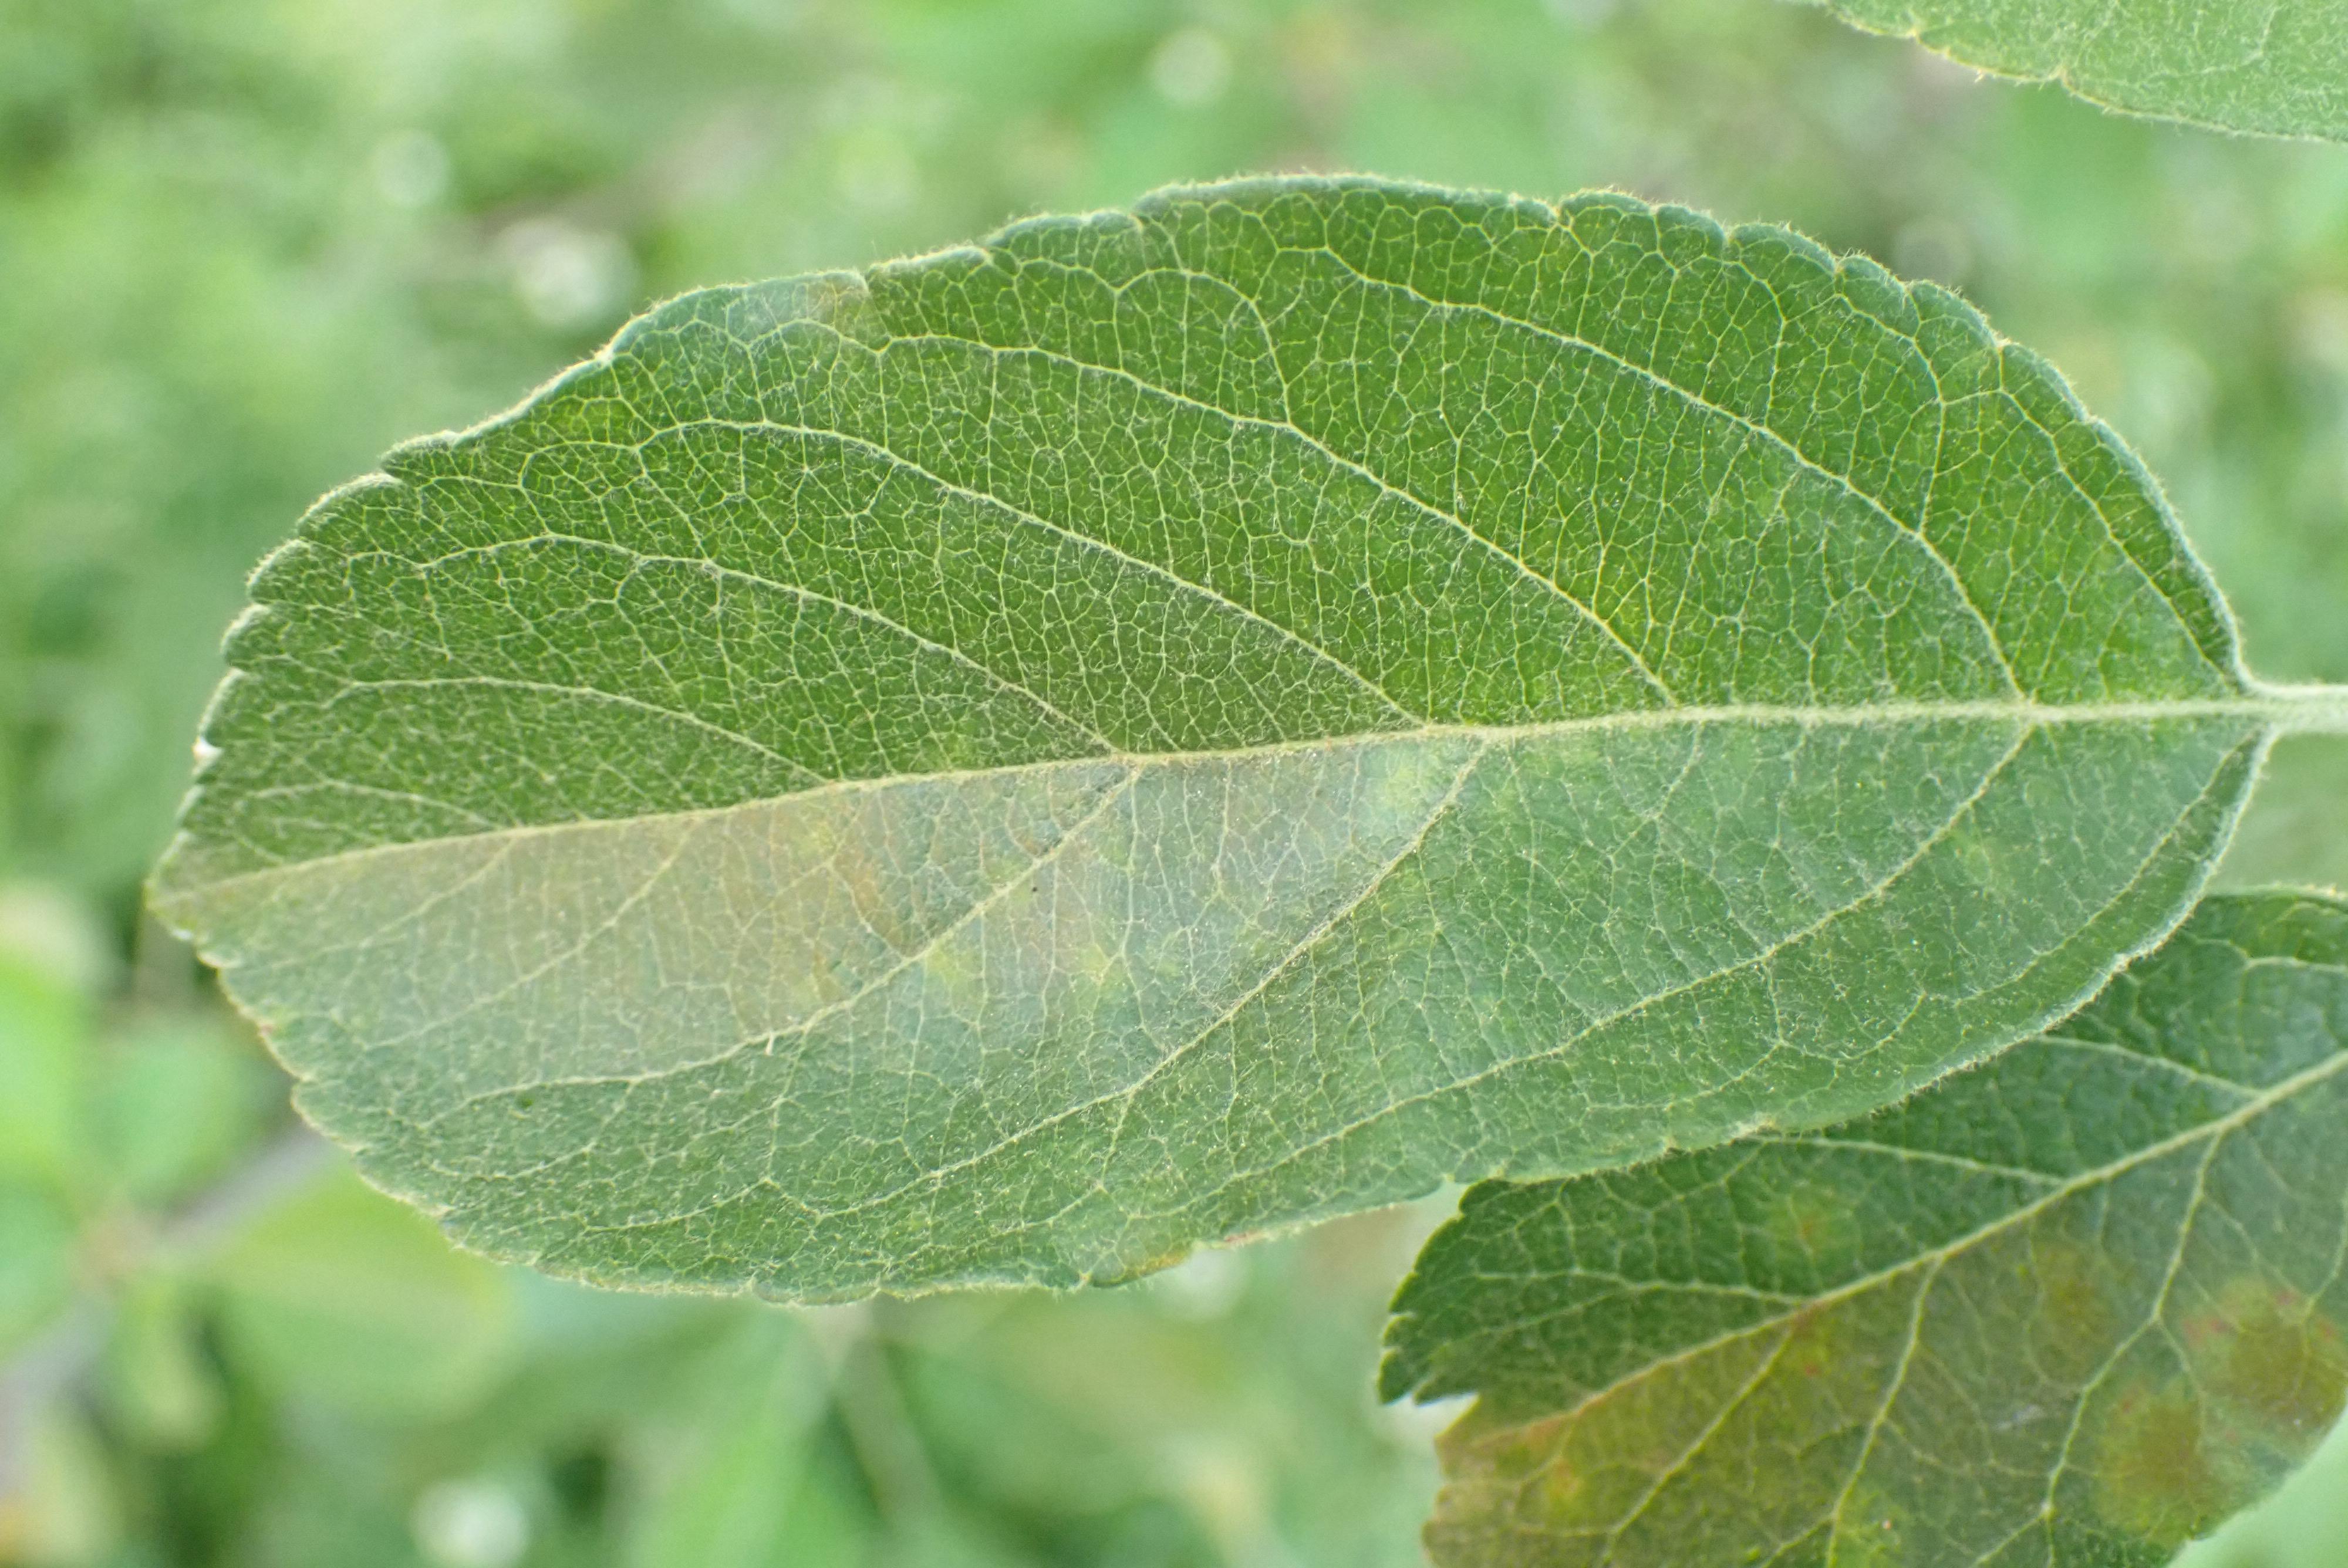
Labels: scab